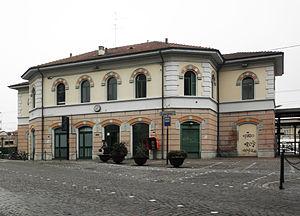
La gare de Seveso est une gare ferroviaire italienne de la ligne de Milan à Asso, située à proximité du centre ville de Seveso dans la province de Monza et de la Brianza en région de Lombardie.